List of sports officials who died while active

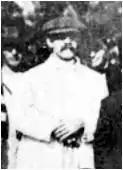
VFL umpire Alexander Salton was a casualty of World War I, and is the only VFL/AFL umpire to die in military service

The following are association football/soccer referees who died during their careers or officiating assignments.